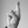
ASL letter: R